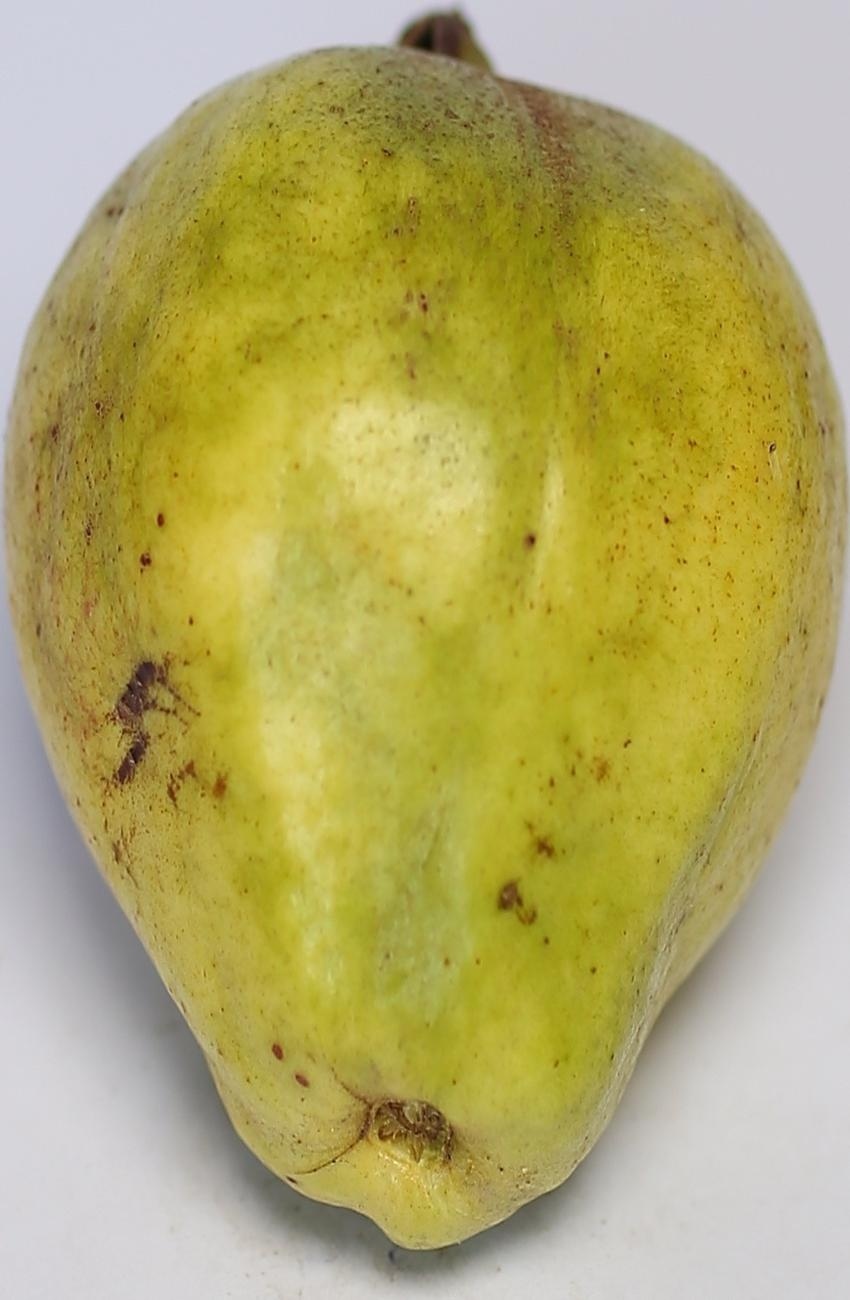
Maturity: mature-green
Variety: riyali